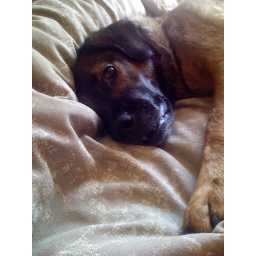
dog in bed